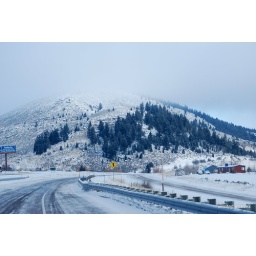
January 14, 2010 - Nice clear road in Montana